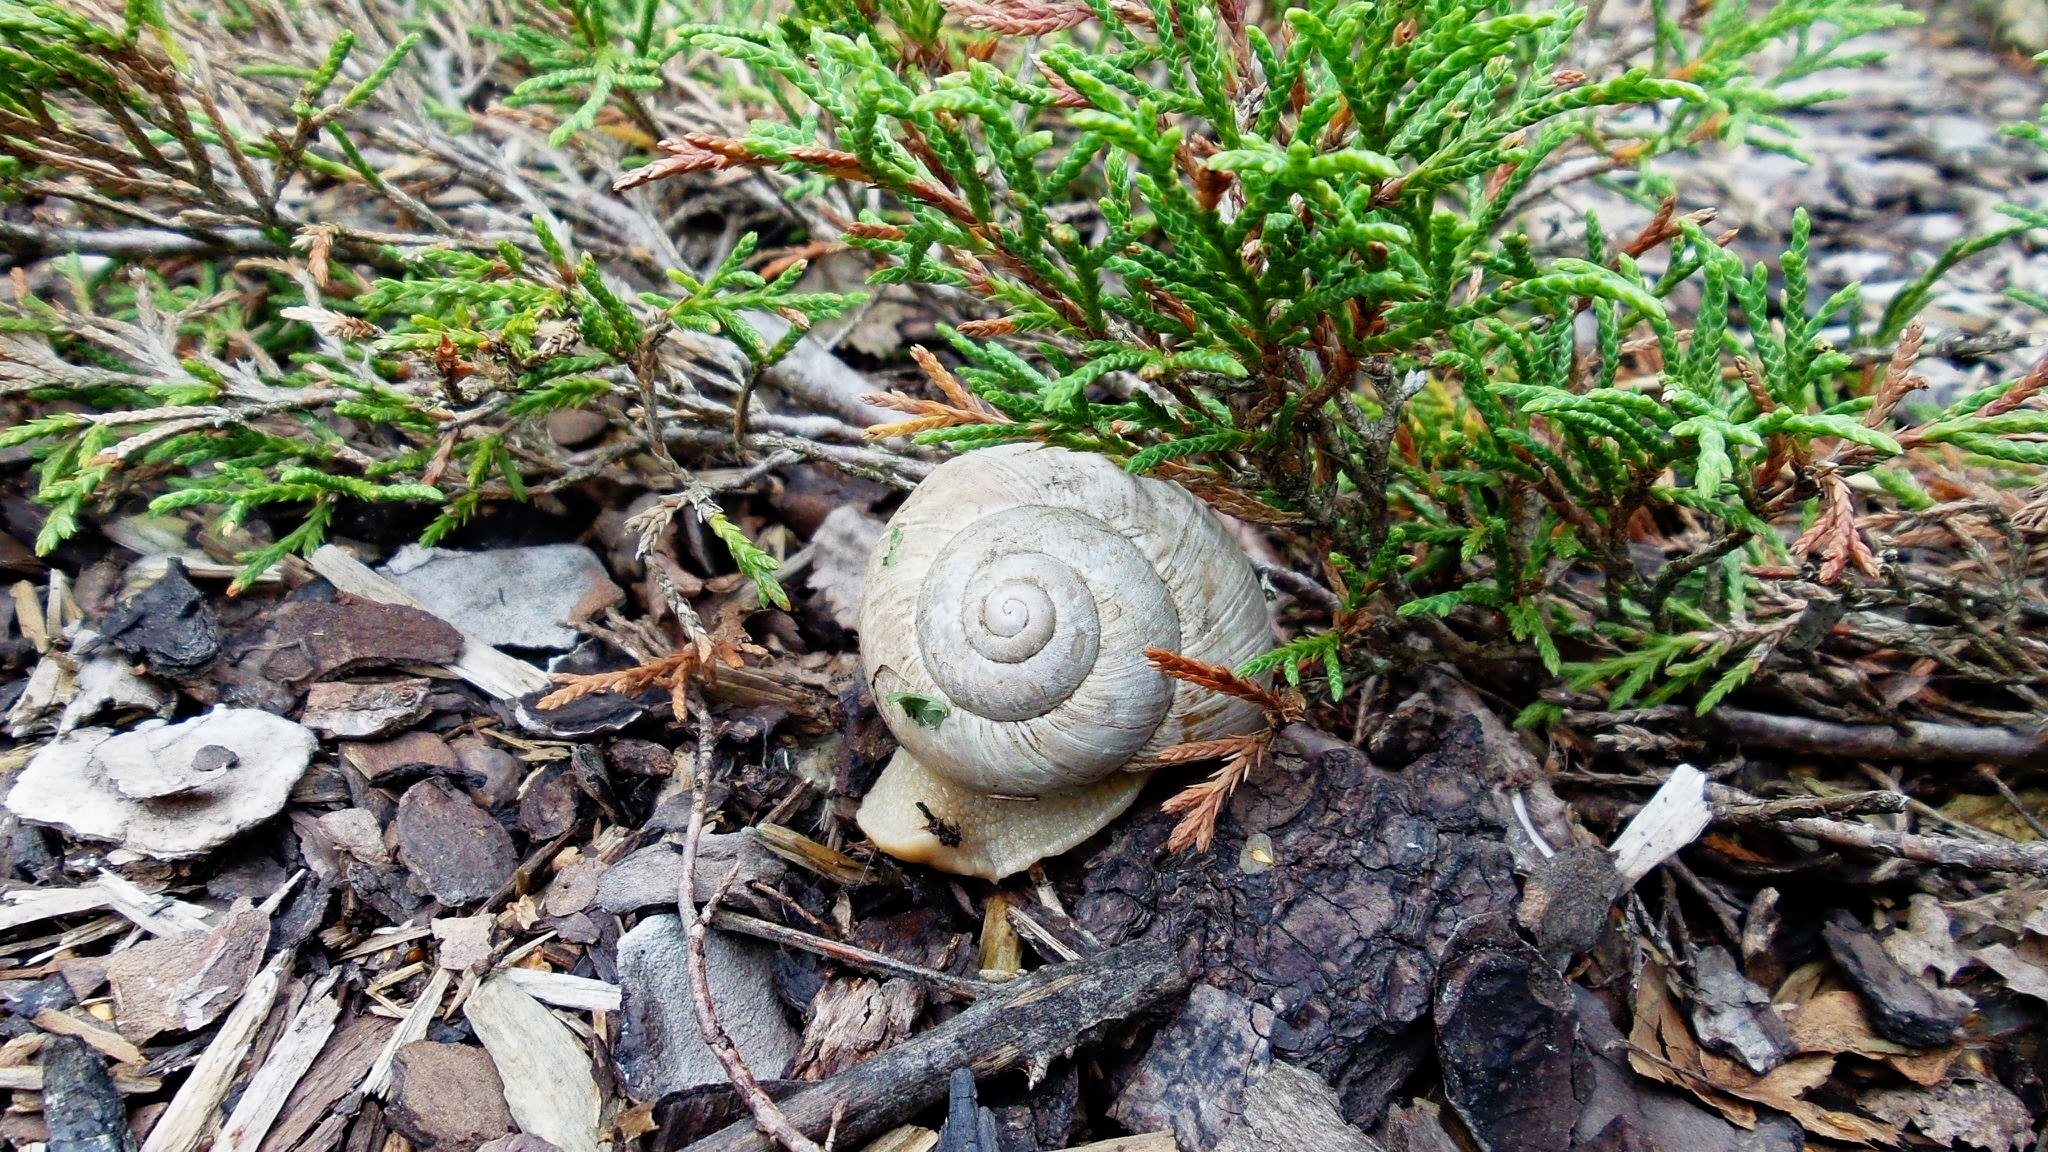
tree, nature, forest, flower, wildlife, mushroom, flora, fauna, invertebrate, fungus, worm, woodland, snail shell, agaricomycetes